Axel Sjöberg (painter)

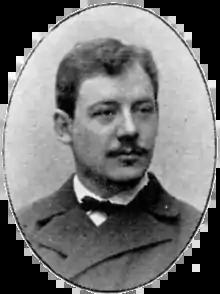
Axel Sjöberg in 1901

Axel Sjöberg (6 November 1866 – 5 October 1950) was a Swedish painter. His work was part of the painting event in the art competition at the 1932 Summer Olympics.